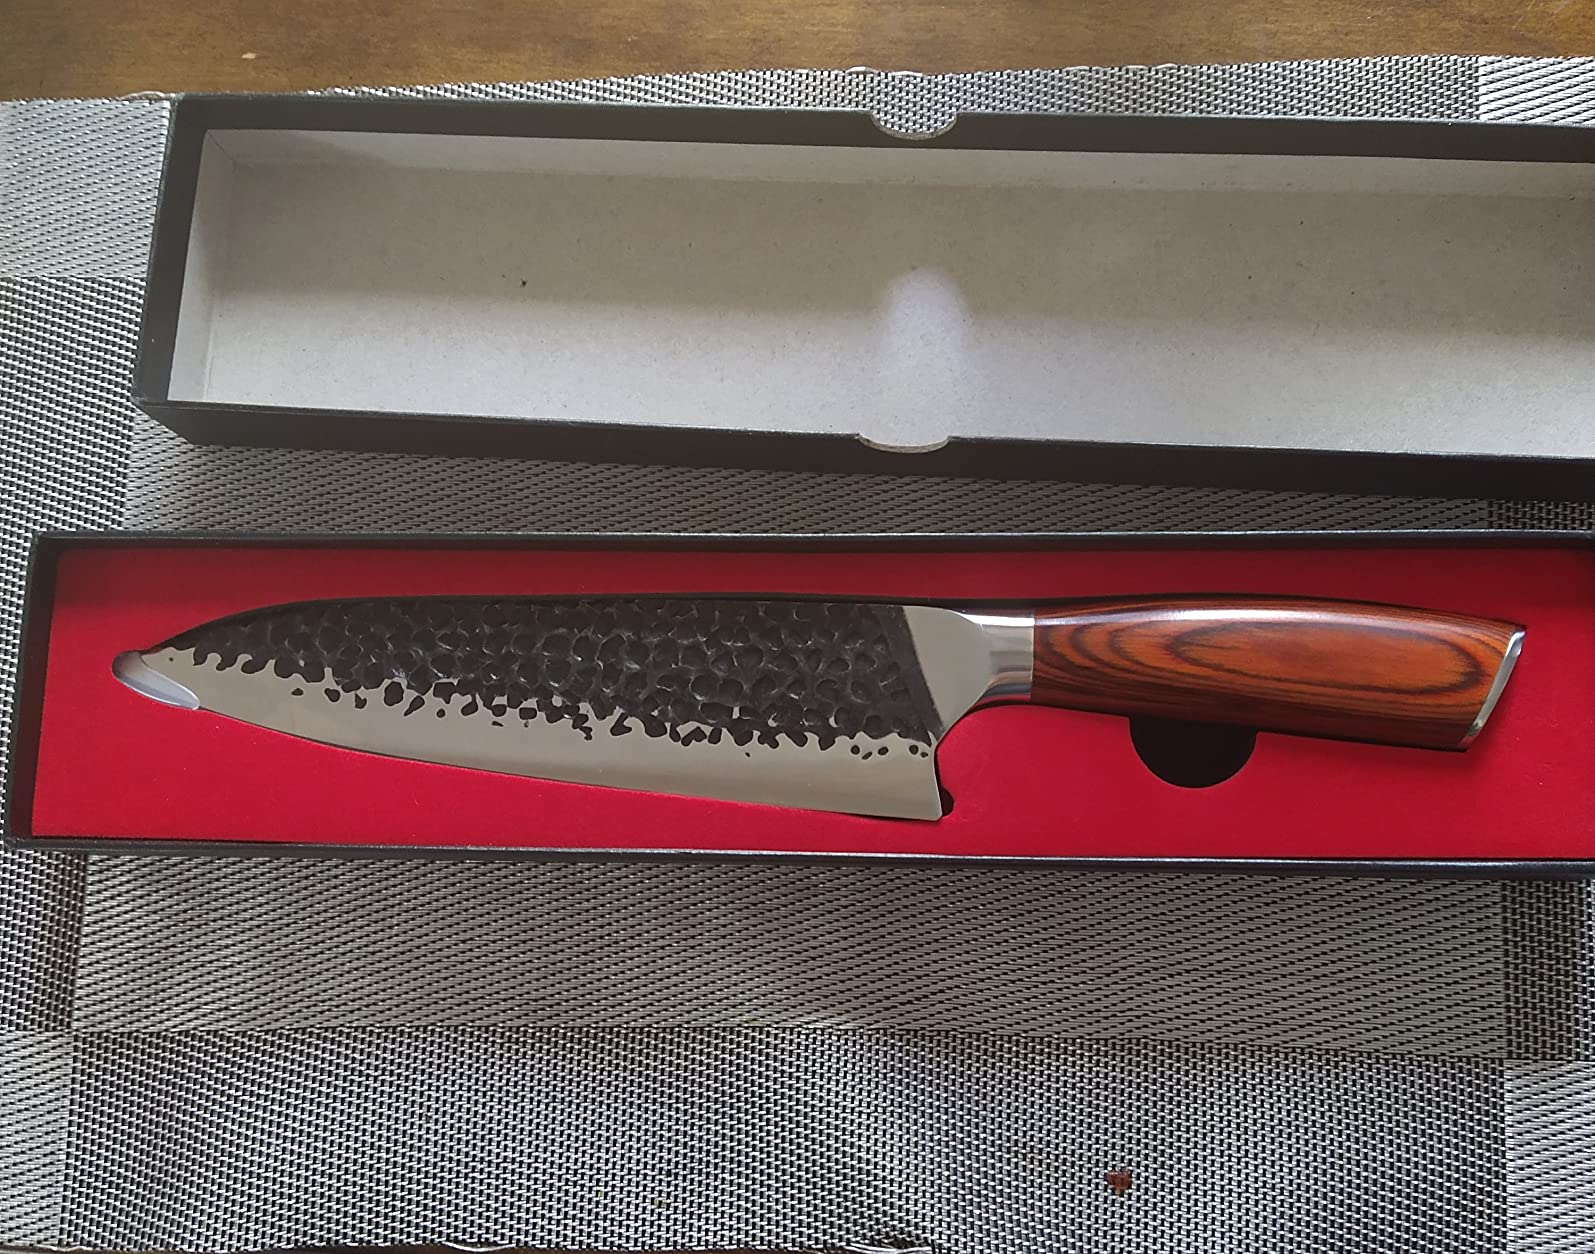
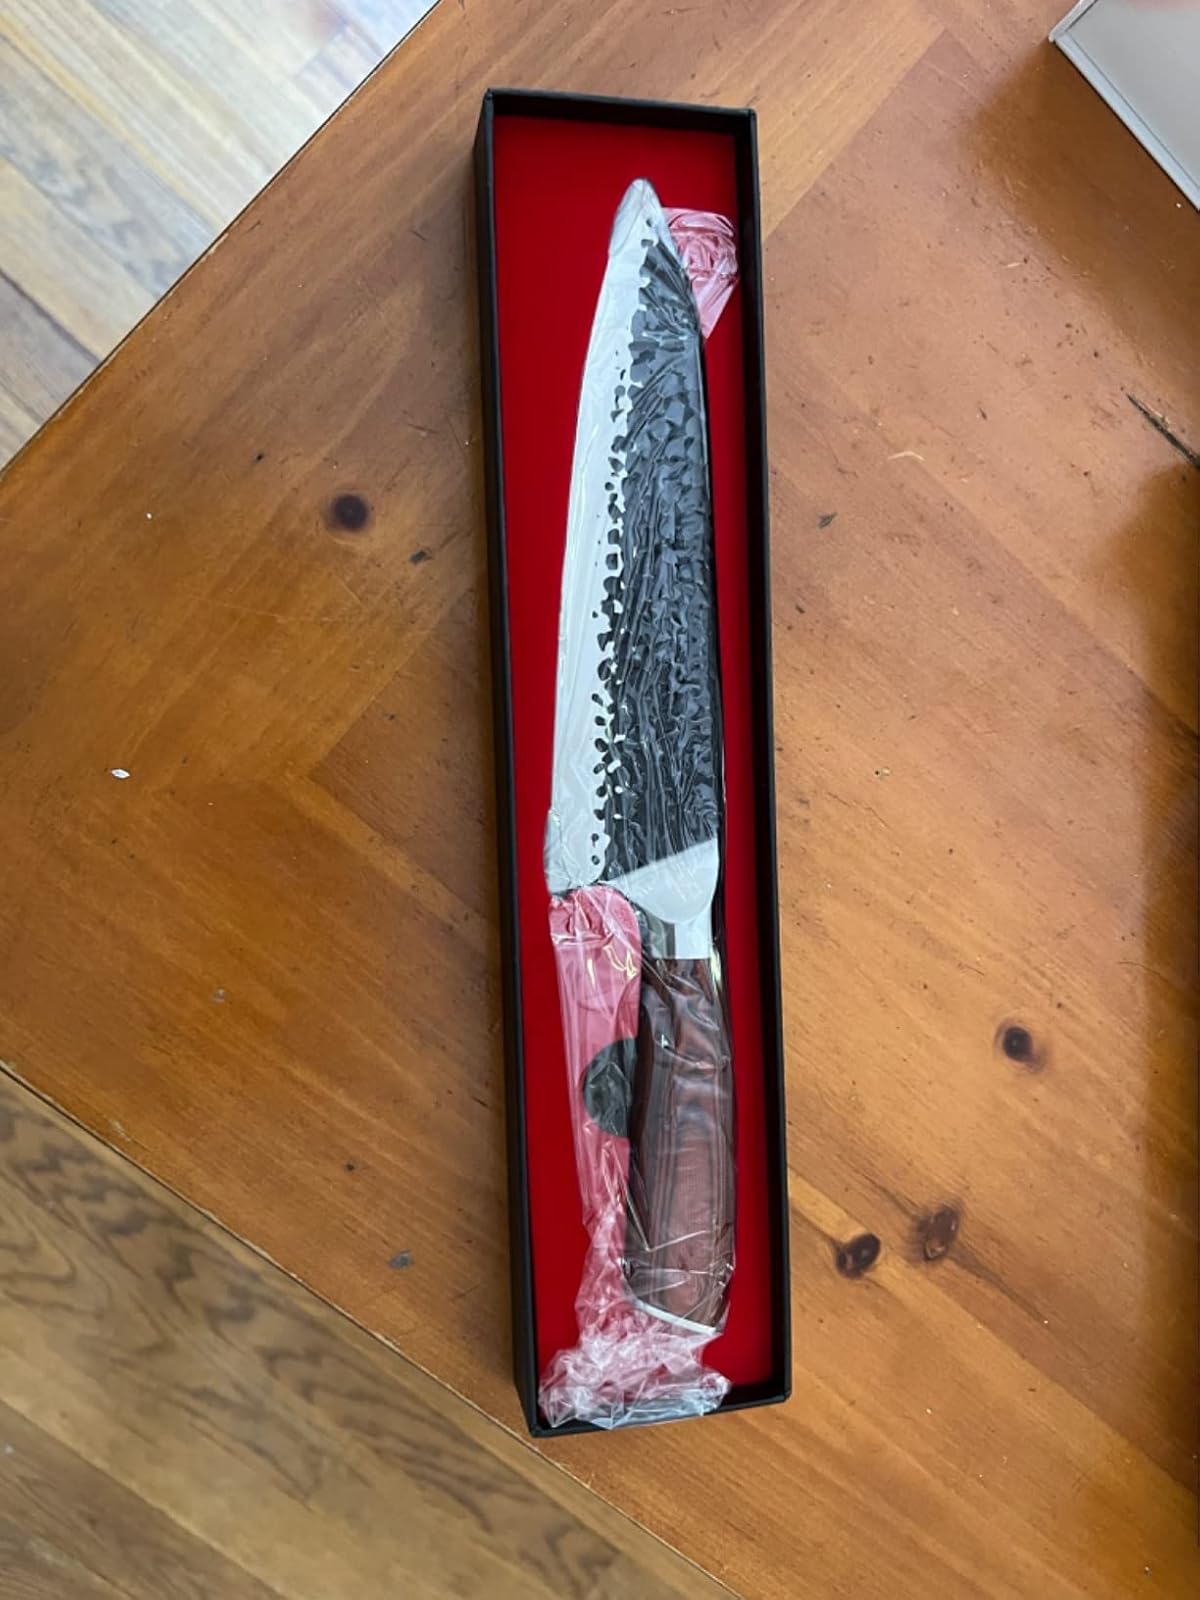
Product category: items_knife
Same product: yes